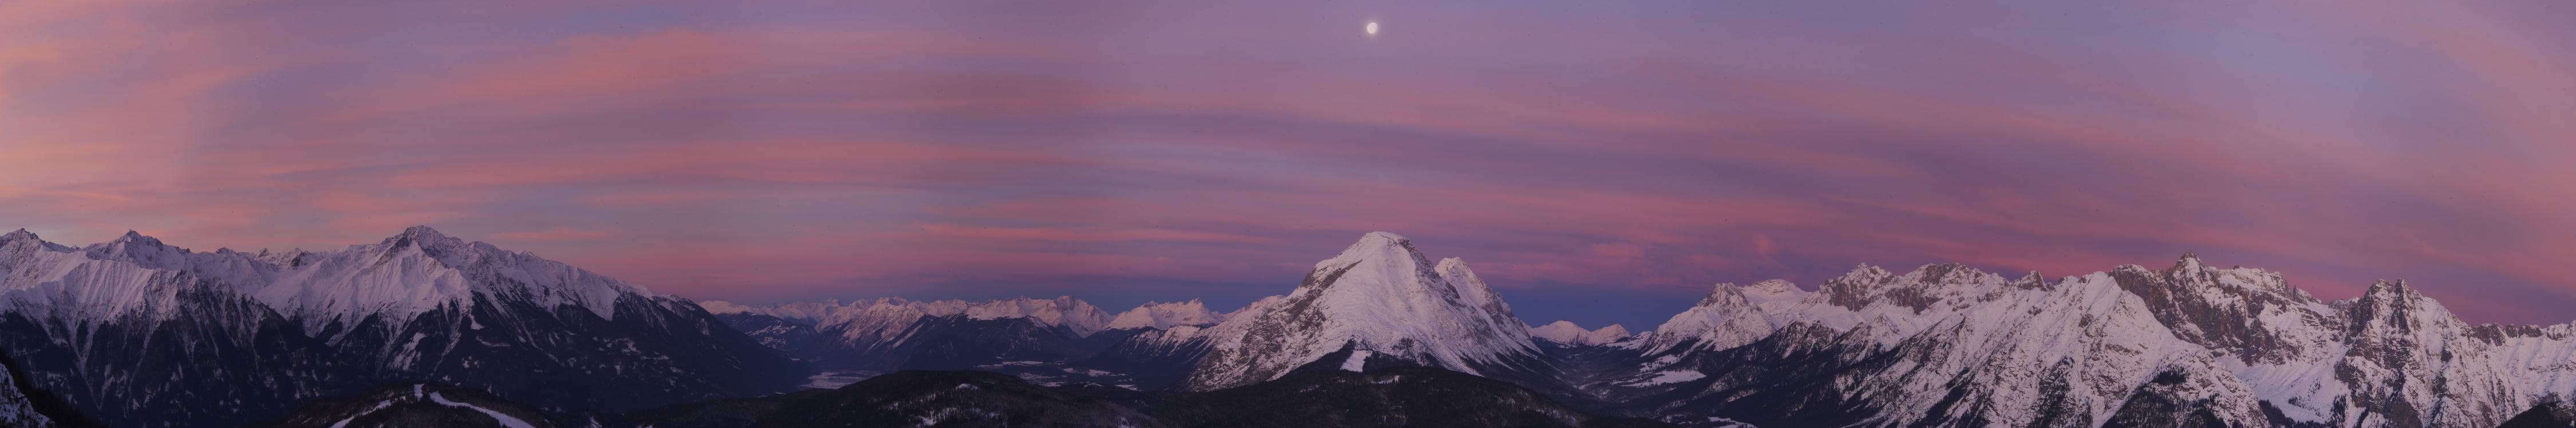
winter, cloud, sunrise, moon, aurora, seefeld, rosshtte